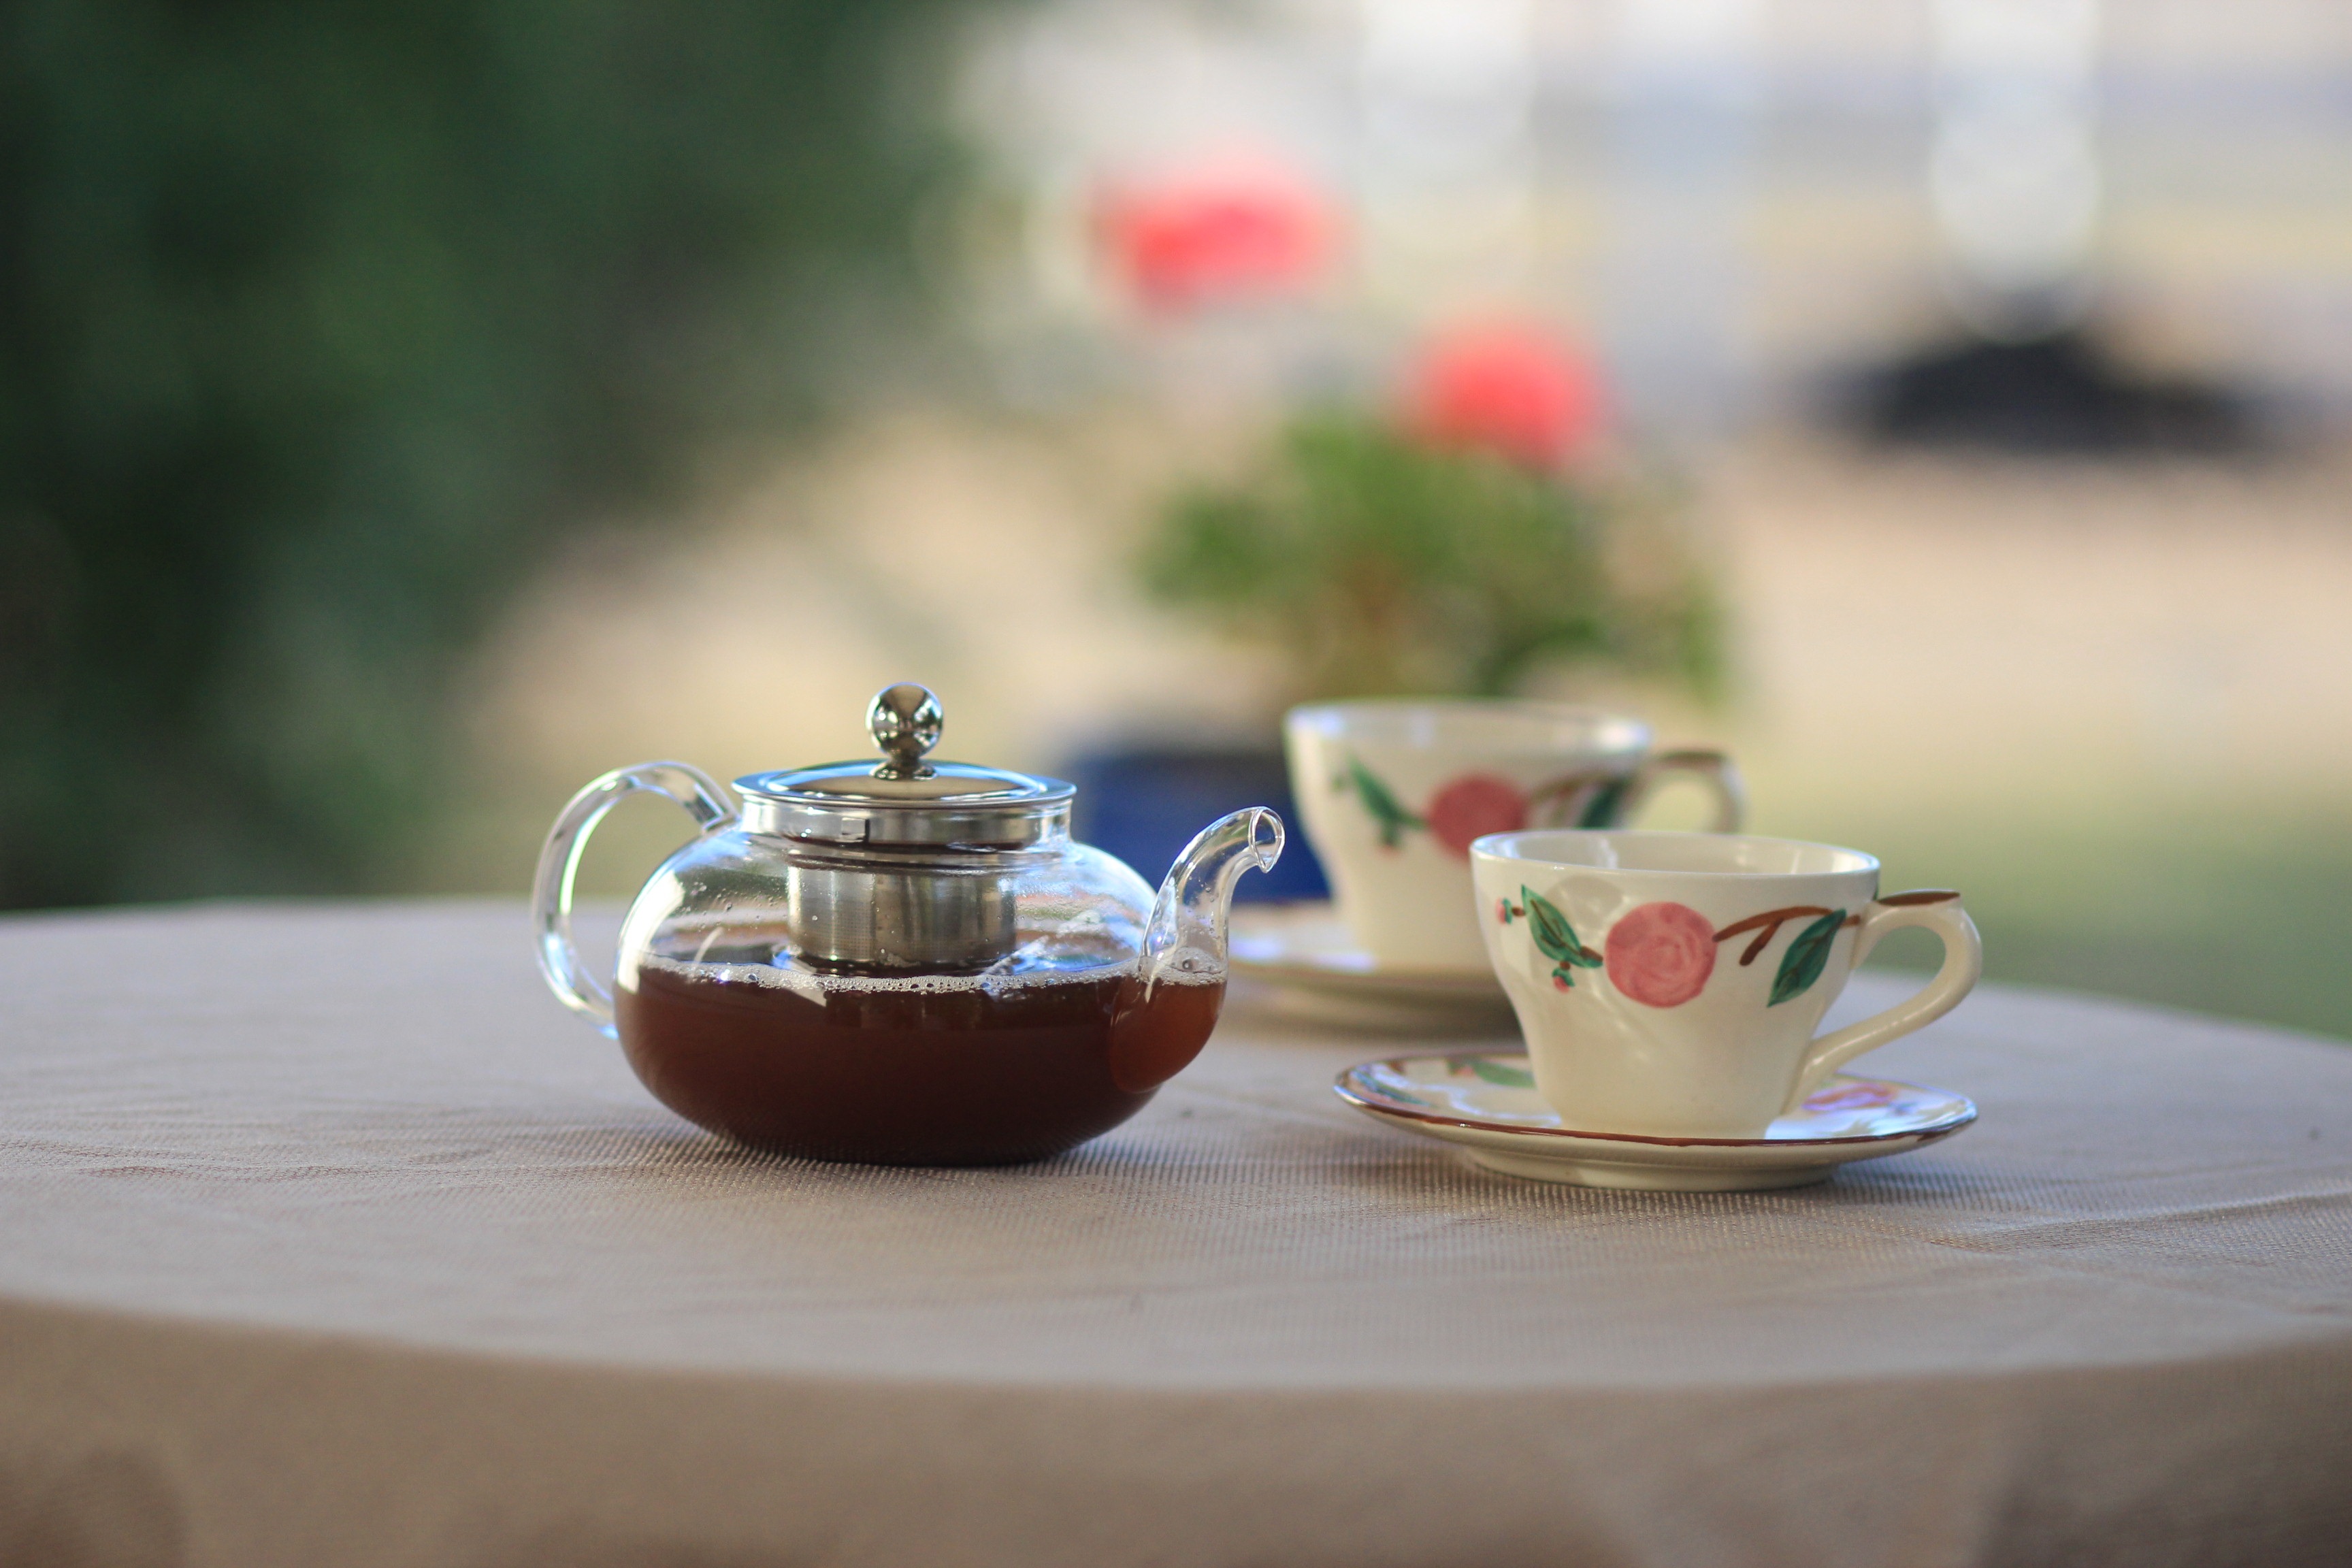
table, blur, tea, morning, glass, teapot, cup, meal, saucer, natural, beverage, drink, mug, coffee cup, still life, tableware, teacup, hot, porcelain, ceylon